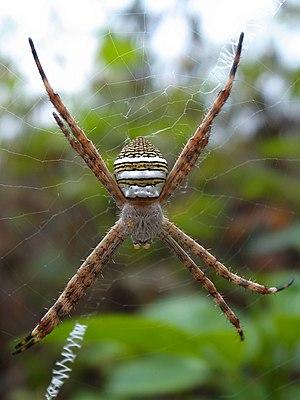
Argiope aemula est une espèce d'araignées aranéomorphes de la famille des Araneidae.